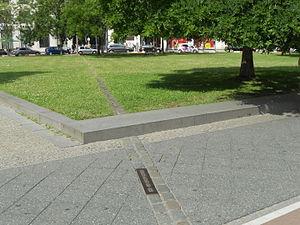
Tracé du Mur de Berlin près de Potsdamer Platz, 2015.
La Potsdamer Platz est une place du centre de Berlin, en Allemagne. Intersection routière majeure pendant la première partie du XXᵉ siècle, la place est détruite pendant la guerre et devient un no man's land dans le cadre de la Guerre froide, coupée en deux par le mur de Berlin. La majeure partie des immeubles qui la bordent actuellement ont été construits depuis la réunification de 1990. La place compte parmi les lieux les plus marquants de Berlin et est fréquentée par de nombreux touristes.
Le mur de Berlin, « mur de la honte » pour les Allemands de l'Ouest et officiellement appelé par le gouvernement est-allemand « mur de protection antifasciste », est érigé en plein Berlin dans la nuit du 12 au 13 août 1961 par la République démocratique allemande, qui tente ainsi de mettre fin à l'exode croissant de ses habitants vers la République fédérale d'Allemagne.